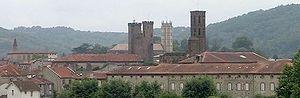
Vue générale de Pamiers (Ariège, Midi-Pyrénées, France) à partir du cimetière St-Jean.
La plaine d'Ariège, parfois appelée basse Ariège, ou piémont ariégeois, et plus rarement Aganaguès est la partie du département d'Ariège la moins élevée et la plus septentrionale, prolongement au sud de la plaine toulousaine.
Pamiers est une commune française située dans le département de l'Ariège, en région Occitanie.
Yoann Huget, né le 2 juin 1987 à Pamiers, est un joueur international français de rugby à XV qui évolue au poste d'ailier au Stade toulousain.